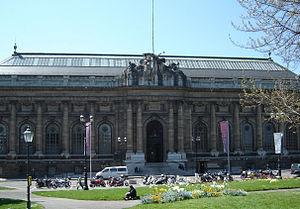
Le musée d'Art et d'Histoire est un musée situé à Genève, en Suisse. Fruit de la réunion de plusieurs fonds muséaux régionaux et de dons de collectionneurs, de fondations et de citoyens, le musée est riche d’œuvres majeures et de séries uniques qui en font une institution de référence. Peintures, sculptures, estampes, objets historiques et archéologiques, autant de témoignages qui dévoilent la multiplicité des aspects liés à l’évolution de l’art et de la vie quotidienne sur plusieurs millénaires. Le MAH possède également une riche Bibliothèque d’art et d’archéologie, mise à la disposition du public. Plus grande bibliothèque d’art en Suisse, elle contient une grande variété d’ouvrages en lien avec toutes les activités du musée.
Antonio Saura est un peintre et écrivain espagnol né le 22 septembre 1930 à Huesca et décédé le 22 juillet 1998 à Cuenca.